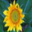
Label: sunflower